Heidelberg Thingstätte

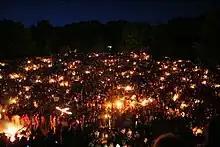
Walpurgis Night at the Heidelberg Thingstätte, 2007

After the war the American occupying forces held jazz concerts at the arena, and in 1947 used it for an Easter service which they invited Germans to attend. As early as 1946 a sports meeting was held there. In 1945 it was renamed "Heiligenberg-Anlage" (Heiligenberg facility), but usage gradually returned to the original name of "Thingstätte". The site is now municipal property, has been declared a state protected monument, and like the rest of the mountain, is tended by the "Schutzgemeinschaft Heiligenberg".